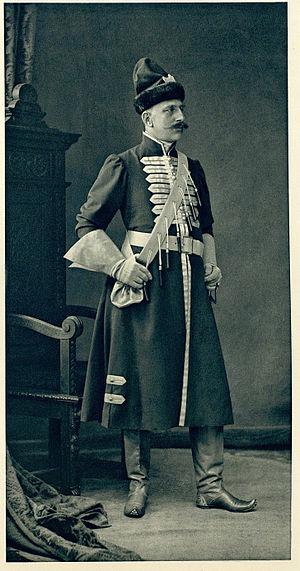
Georges-Alexandre de Mecklembourg-Strelitz, né le 6 juin 1859 à Remplin, décédé le 5 décembre 1909 à Saint-Pétersbourg, est un général de l'armée impériale russe.